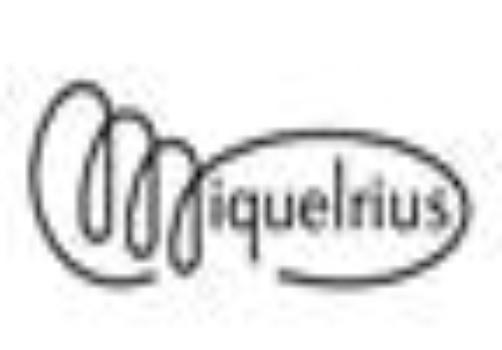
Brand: miquelrius-2
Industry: Necessities